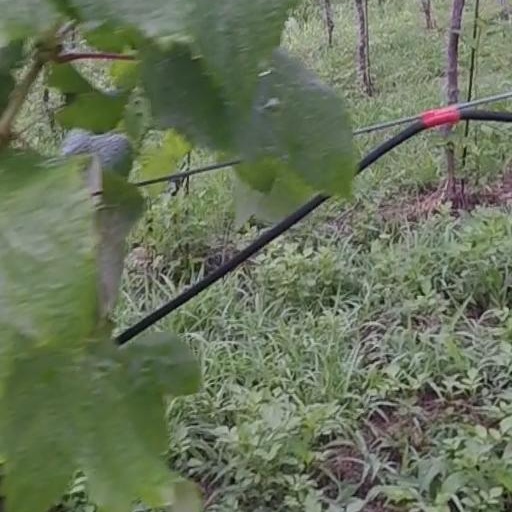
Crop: grape